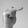
ASL letter: T